FC Erzgebirge Aue

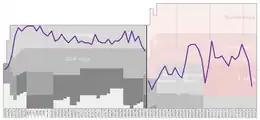
Historical chart of Erzgebirge league performance

The club was founded as "SG Aue" in 1945, and on 1 November 1948 became "BSG Pneumatik Aue" under the sponsorship of the local construction tool works. Changes in sponsorship led to a change in name to "BSG Zentra Wismut Aue " in 1949 and then simply to "BSG Wismut Aue" in 1951.